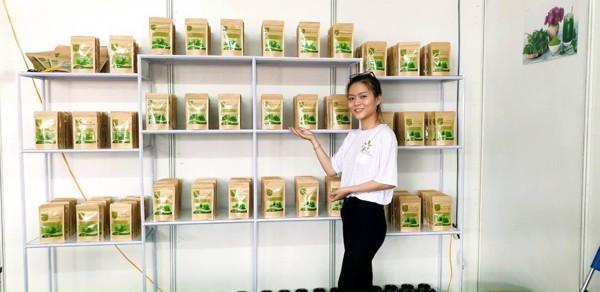
cô gái mặc áo trắng đang giới thiệu về sản phẩm trên kệ